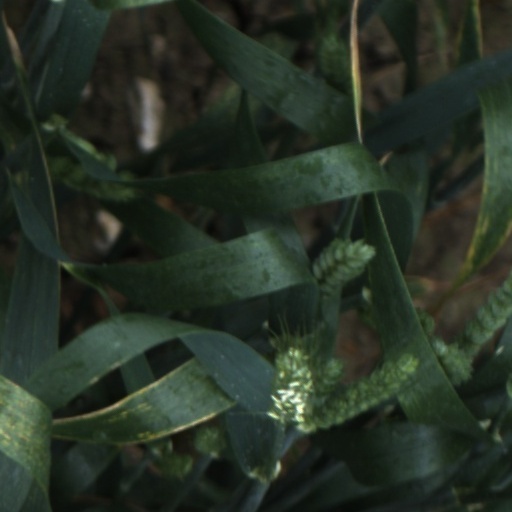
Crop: wheat